John Wieners

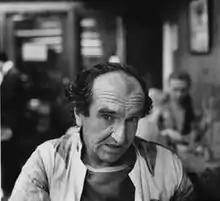
Wieners in New York, 1985

Born in Milton, Massachusetts, Wieners attended St. Gregory Elementary School in Dorchester, Massachusetts, and Boston College High School. From 1950 to 1954, he studied at Boston College, where he earned his A.B. On September 11, 1954, he heard Charles Olson read at the Charles Street Meeting House on Beacon Hill during Hurricane Edna. He decided to enroll at Black Mountain College where he studied under Olson and Robert Duncan from 1955 to 1956. In 1957 he took a job sweeping floors at a popular Beat hangout in North Beach, where he joined the artistic community in the city. There he became close to painter Robert LaVigne and the collage artist Wallace Berman who was involved in the Beat Movement. He then worked as an actor and stage manager at the Poet's Theater in Cambridge, and began to edit "Measure", releasing three issues over the next several years.